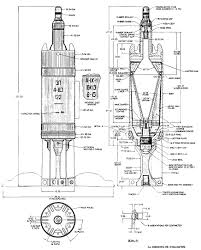
Label: Self Propelled Artillery